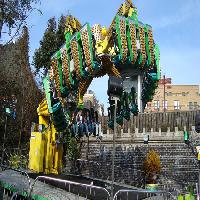
Weather: sun or clear